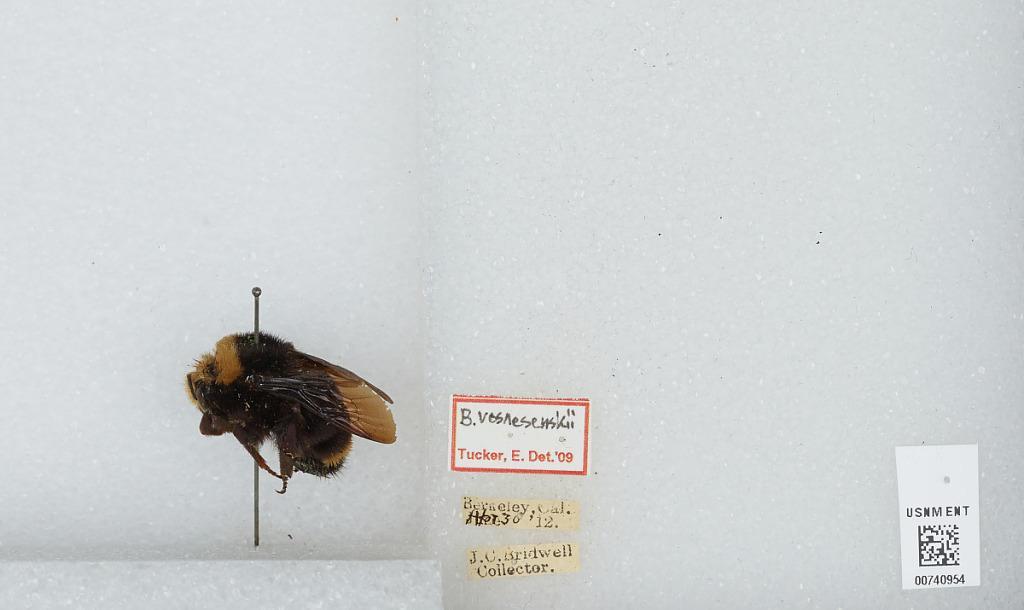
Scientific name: Bombus (Pyrobombus) vosnesenskii Radoszkowski
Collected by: J. Bridwell
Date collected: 1912-4-30
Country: United States
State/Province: California
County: Alameda
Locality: Berkeley
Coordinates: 37.8717, -122.273
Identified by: Tucker, E.